Pierce County Courthouse (Wisconsin)

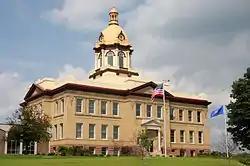
Front of the courthouse

The Pierce County Courthouse is a historic governmental building in Ellsworth, Wisconsin, United States. Built-in 1905, the courthouse sits on the edge of Ellsworth's business district. Built on a raised foundation of sandstone, it features elements of both the Beaux-Arts and the Neoclassical styles of architecture. Among the distinctive elements of its construction are a large hexagonal dome and multiple Ionic columns.